Massospondylus

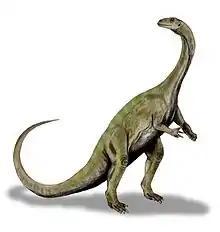
Life restoration of a bipedal adult "Massospondylus carinatus"

During the 21st century, two additional massospondylid genera were identified in southern Africa, raising the question of whether all of the previous identifications of "Massospondylus" specimens were correct. The first of these genera, "Ignavusaurus", was described in 2010 from a juvenile specimen. In 2011, Yates and colleagues considered it to be a probable synonym of "Massospondylus", but cladistic analyses led by Chapelle in 2018 and 2019 recovered it as a distinct taxon of massospondylid. The second genus, "Ngwevu", was described in 2019 by Chapelle and colleagues based on a complete skull with a fragmentary skeleton that had been discovered in 1978 and was previously assigned to "M. carinatus". In 2023, Chapelle and colleagues concluded that a humerus from the upper Elliot Formation, which also had been provisionally assigned to "Massospondylus", belonged to a new sauropodomorph genus that was unusually small. This potential genus remains unnamed.